2008 Tibetan unrest

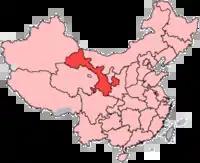
Gansu Province

On 14 March, 200 Labrang Monastery monks led a crowd of 300 people in demonstrations outside of their monastery in Gansu. "The Guardian" reported witness accounts of security vehicles being set on fire and Tibetan mob violence.